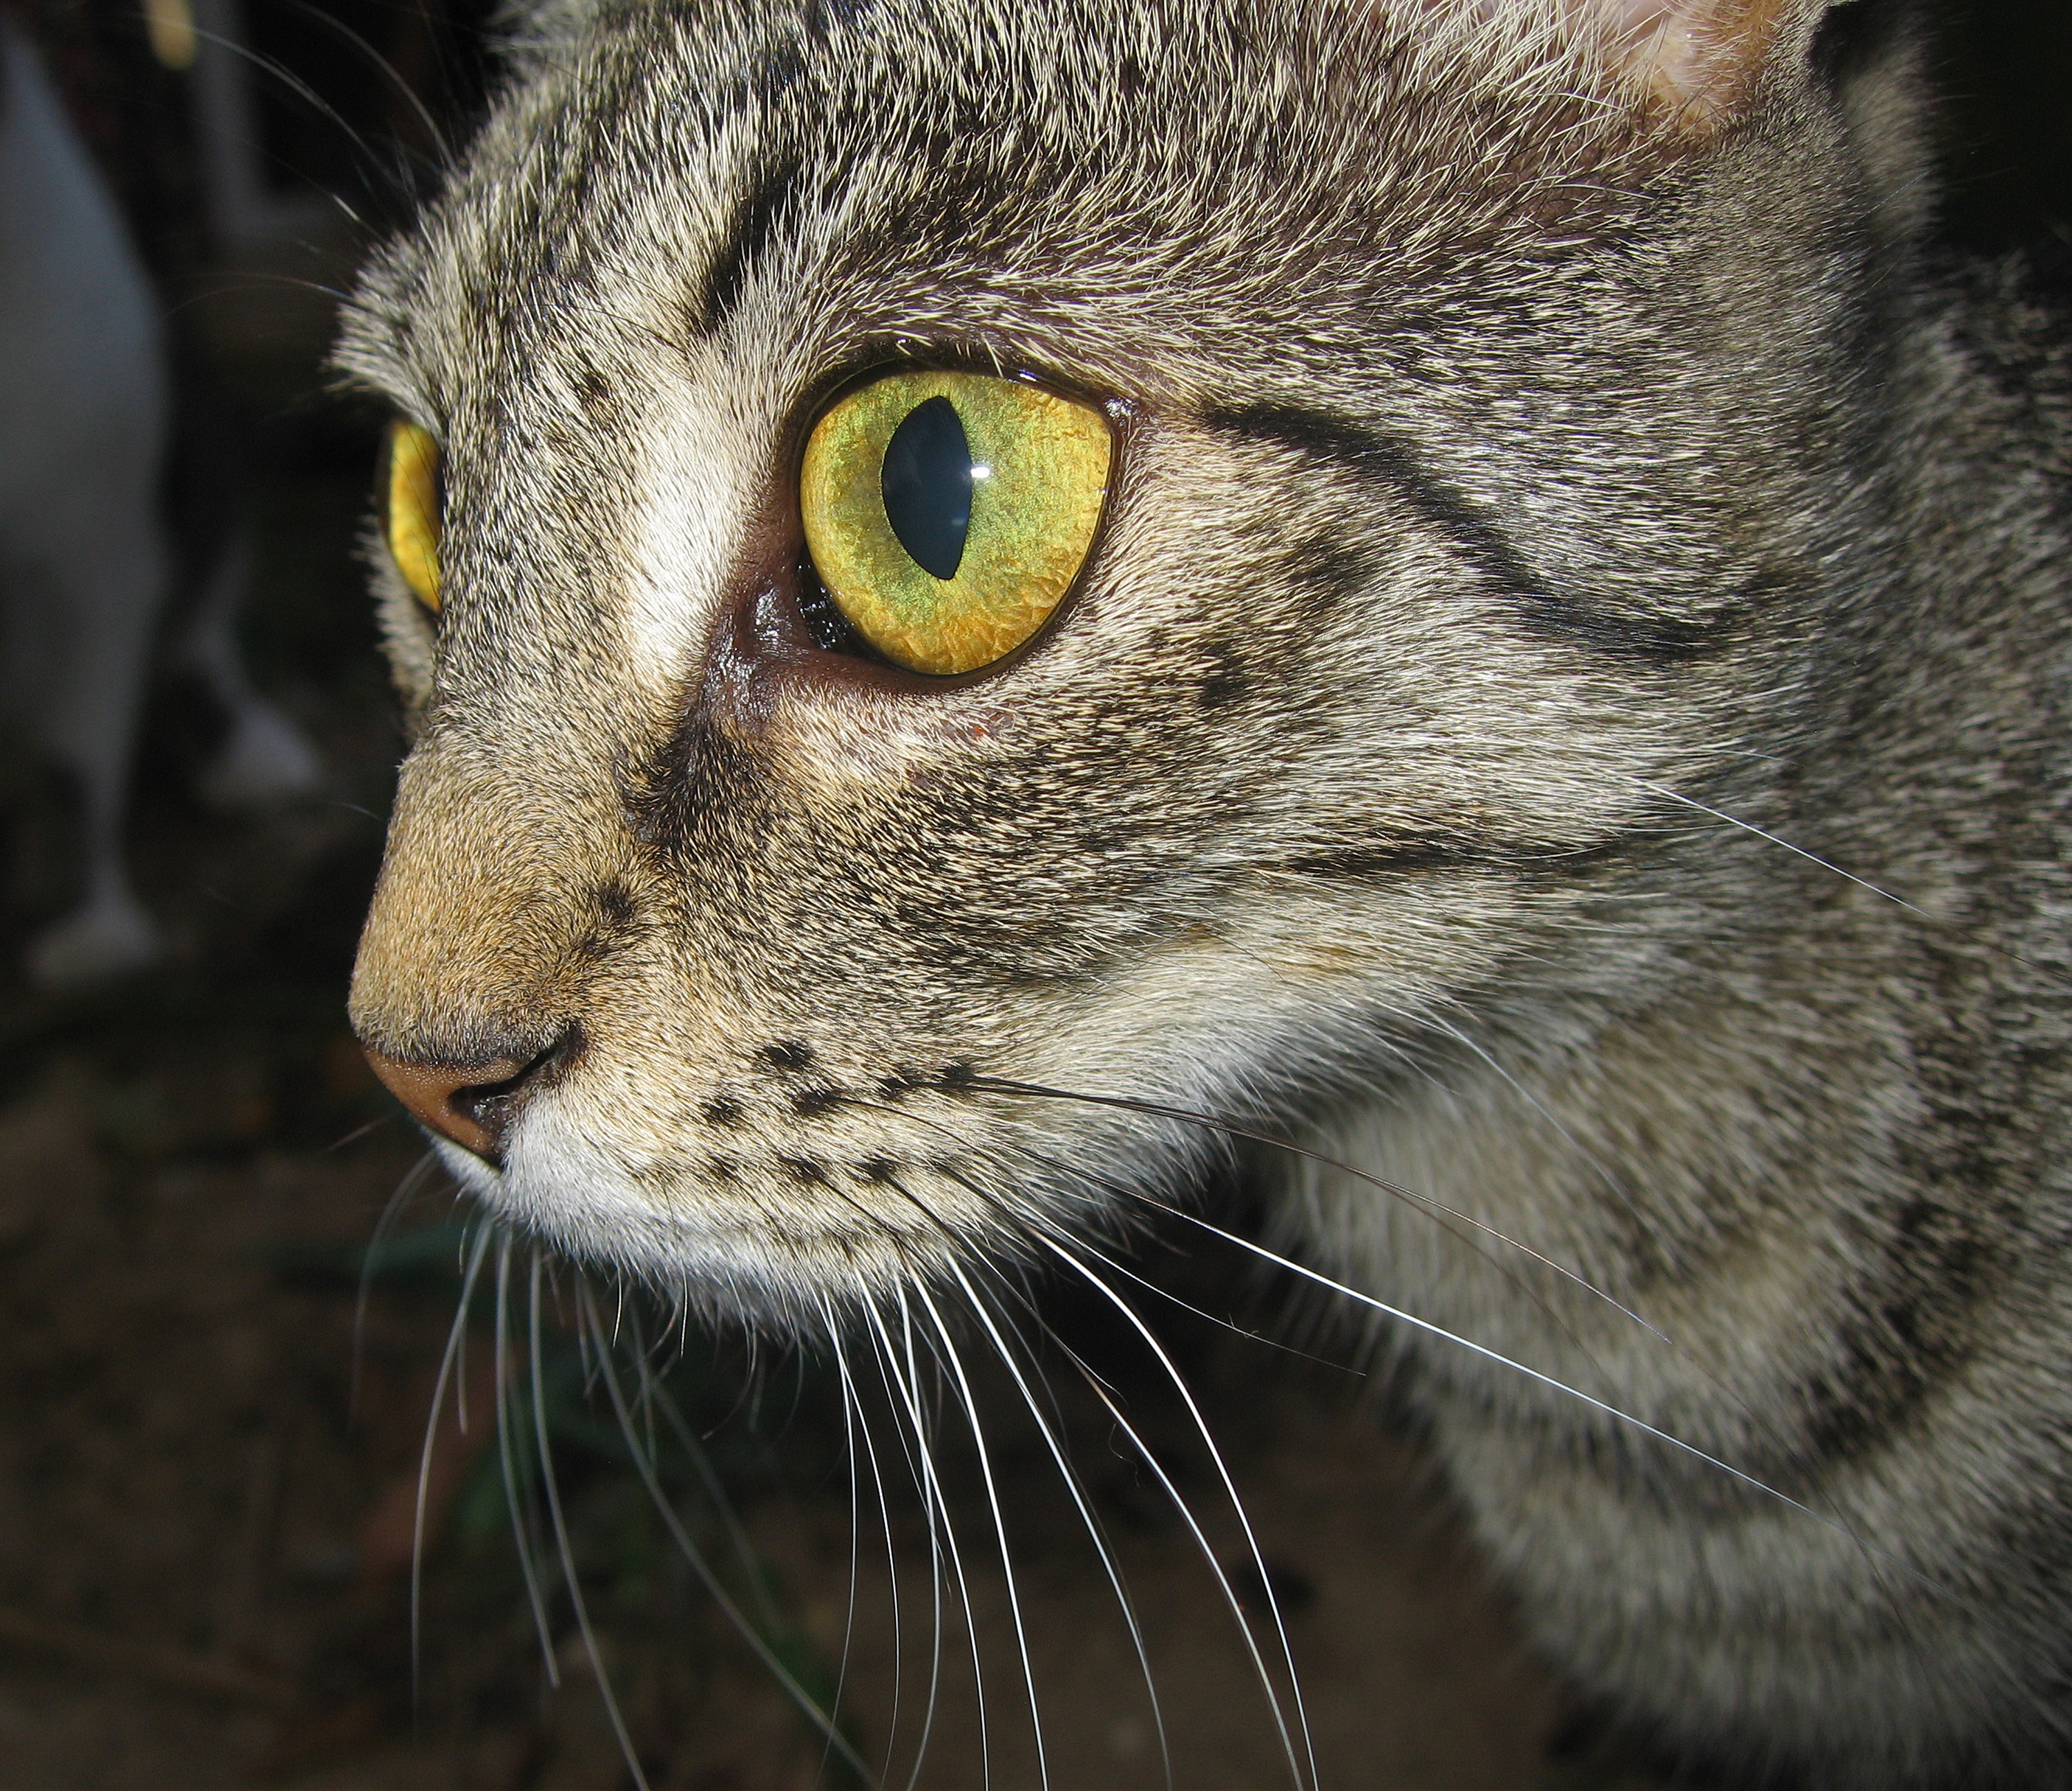
view, wildlife, pet, cat, mammal, fauna, close up, nose, eyes, whiskers, snout, eye, vertebrate, attention, cat's eyes, tabby cat, yellow eyes, european shorthair, wild cat, lauer position, small to medium sized cats, cat like mammal, carnivoran, domestic short haired cat, pixie bob, rusty spotted cat